Sky position (RA, Dec in degrees): 143.329, 3.004
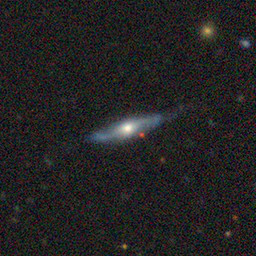
Galaxy morphology: Edge-on Galaxies with Bulge